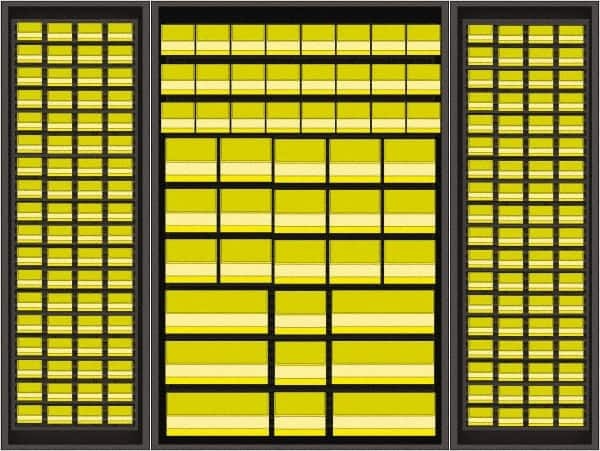
Valley Craft - 192 Bin Storage Cabinet - Steel, 48" Wide x 25" Deep x 84" High, Gray
Item #: 87583647 Brand: Valley Craft Model #: F87969A1 Exact Tooling IR#: 04 Product Specifications Type Bin Width (Inch) 48 Depth (Inch) 25 Height (Inch) 84 Number of Shelves 0 Material Steel Number of Bins 192 Color Gray Gauge 16
Brand: Valley Craft
Category: Business & Industrial > Industrial Storage